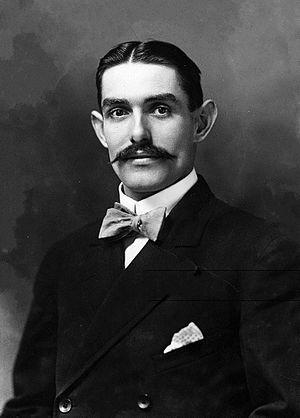
Alfred Shrubb, né le 12 décembre 1879 et mort le 23 avril 1964, est un athlète anglais spécialiste de la course de fond. Il a détenu plusieurs records du monde, notamment sur le 2 miles.